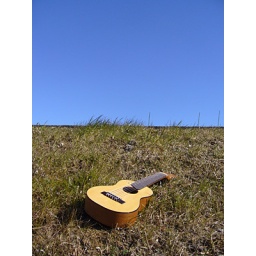
Playing guitar by the river